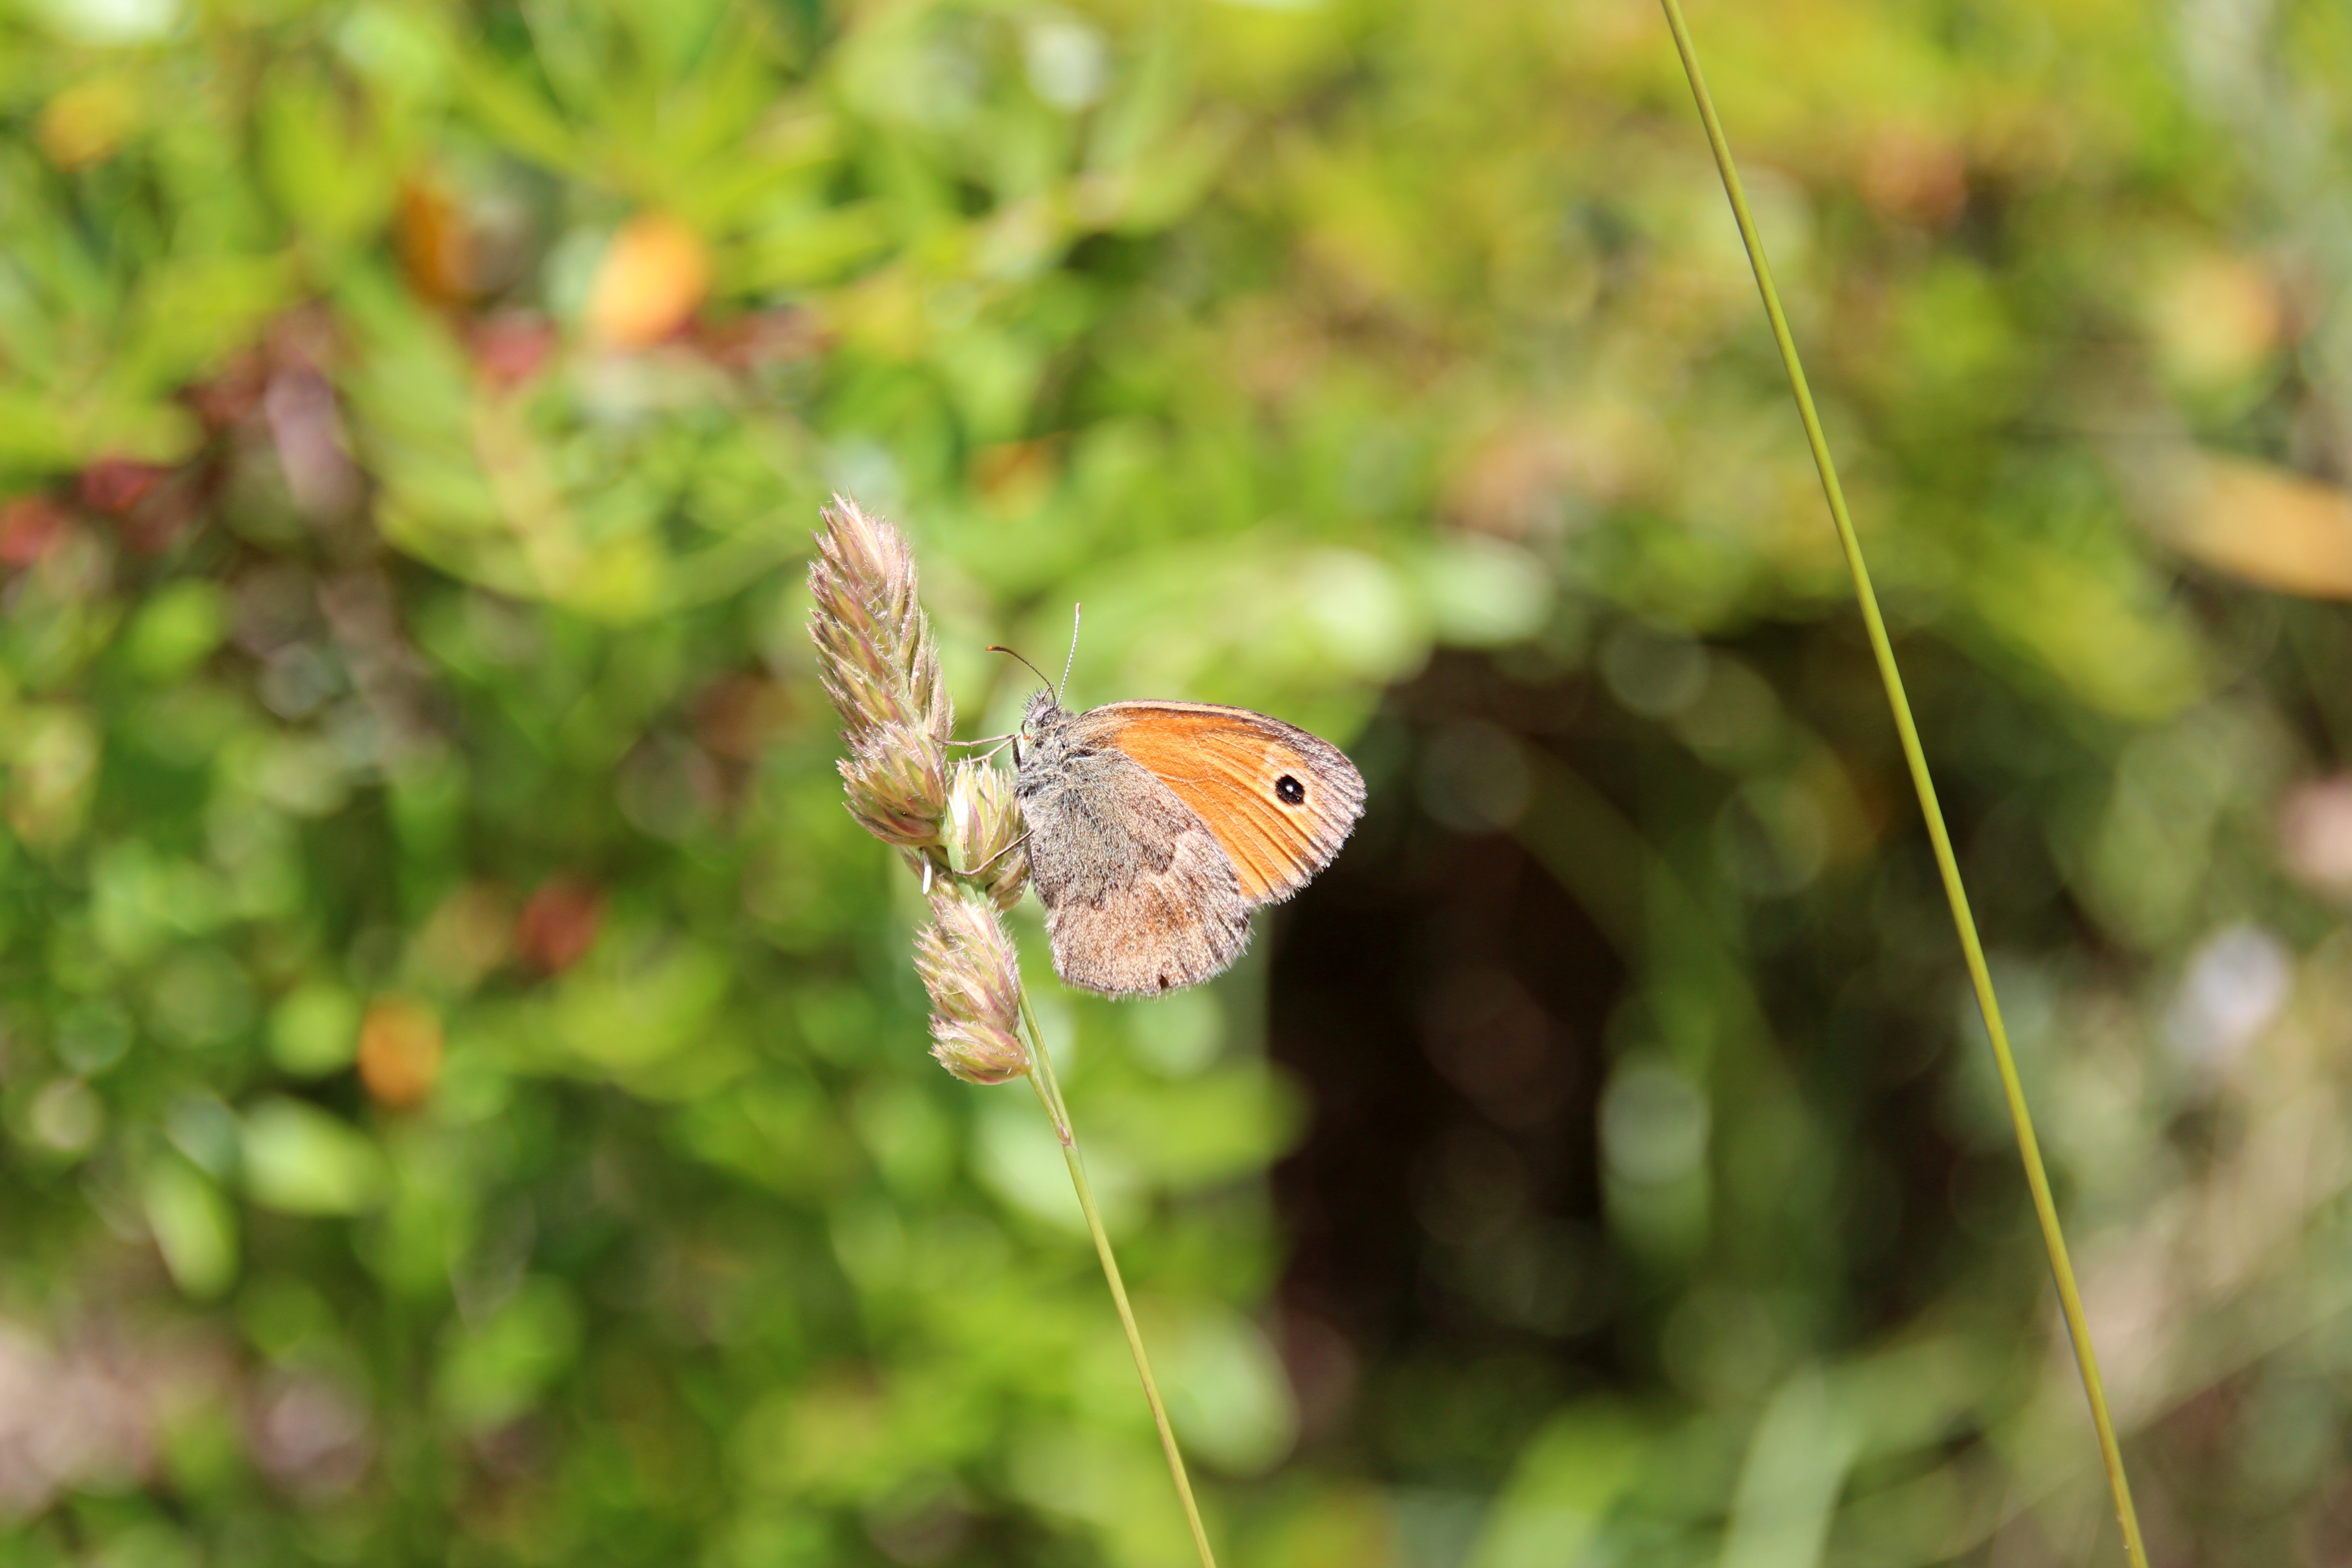
nature, grass, leaf, flower, summer, wildlife, green, insect, macro, botany, butterfly, close, flora, fauna, invertebrate, macro photography, arthropod, moths and butterflies, lycaenid